Tim Howard

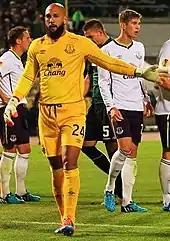
Howard in UEFA Europa League action for Everton against Krasnodar, 2014

Howard joined Everton on loan for the 2006–07 season and made his debut for the club against Watford on the opening day of the Premier League season. He signed a permanent deal with the club in February 2007 for a fee reported to be worth around £3 million.